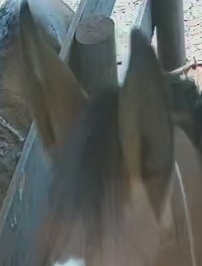
Face region: ears (position_of_ears)
Pain indicator: not_present